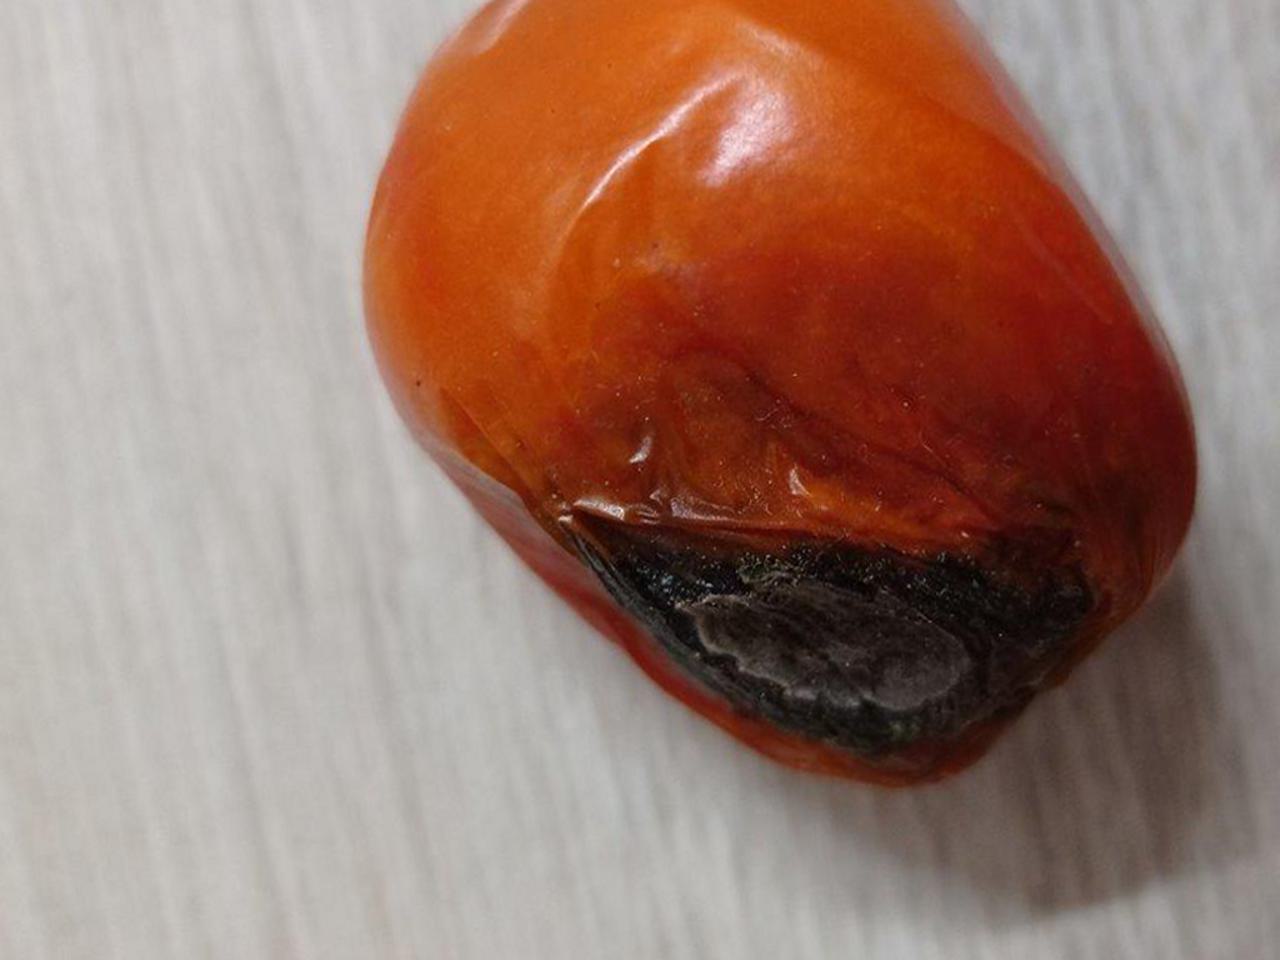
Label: Rotten